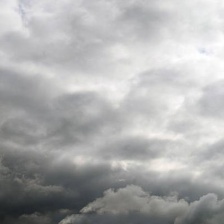
Cloud type: Nimbostratus